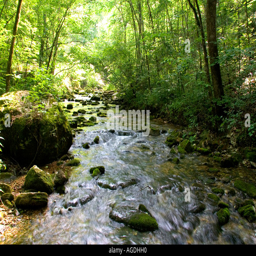
stream flowing out of tourist attraction